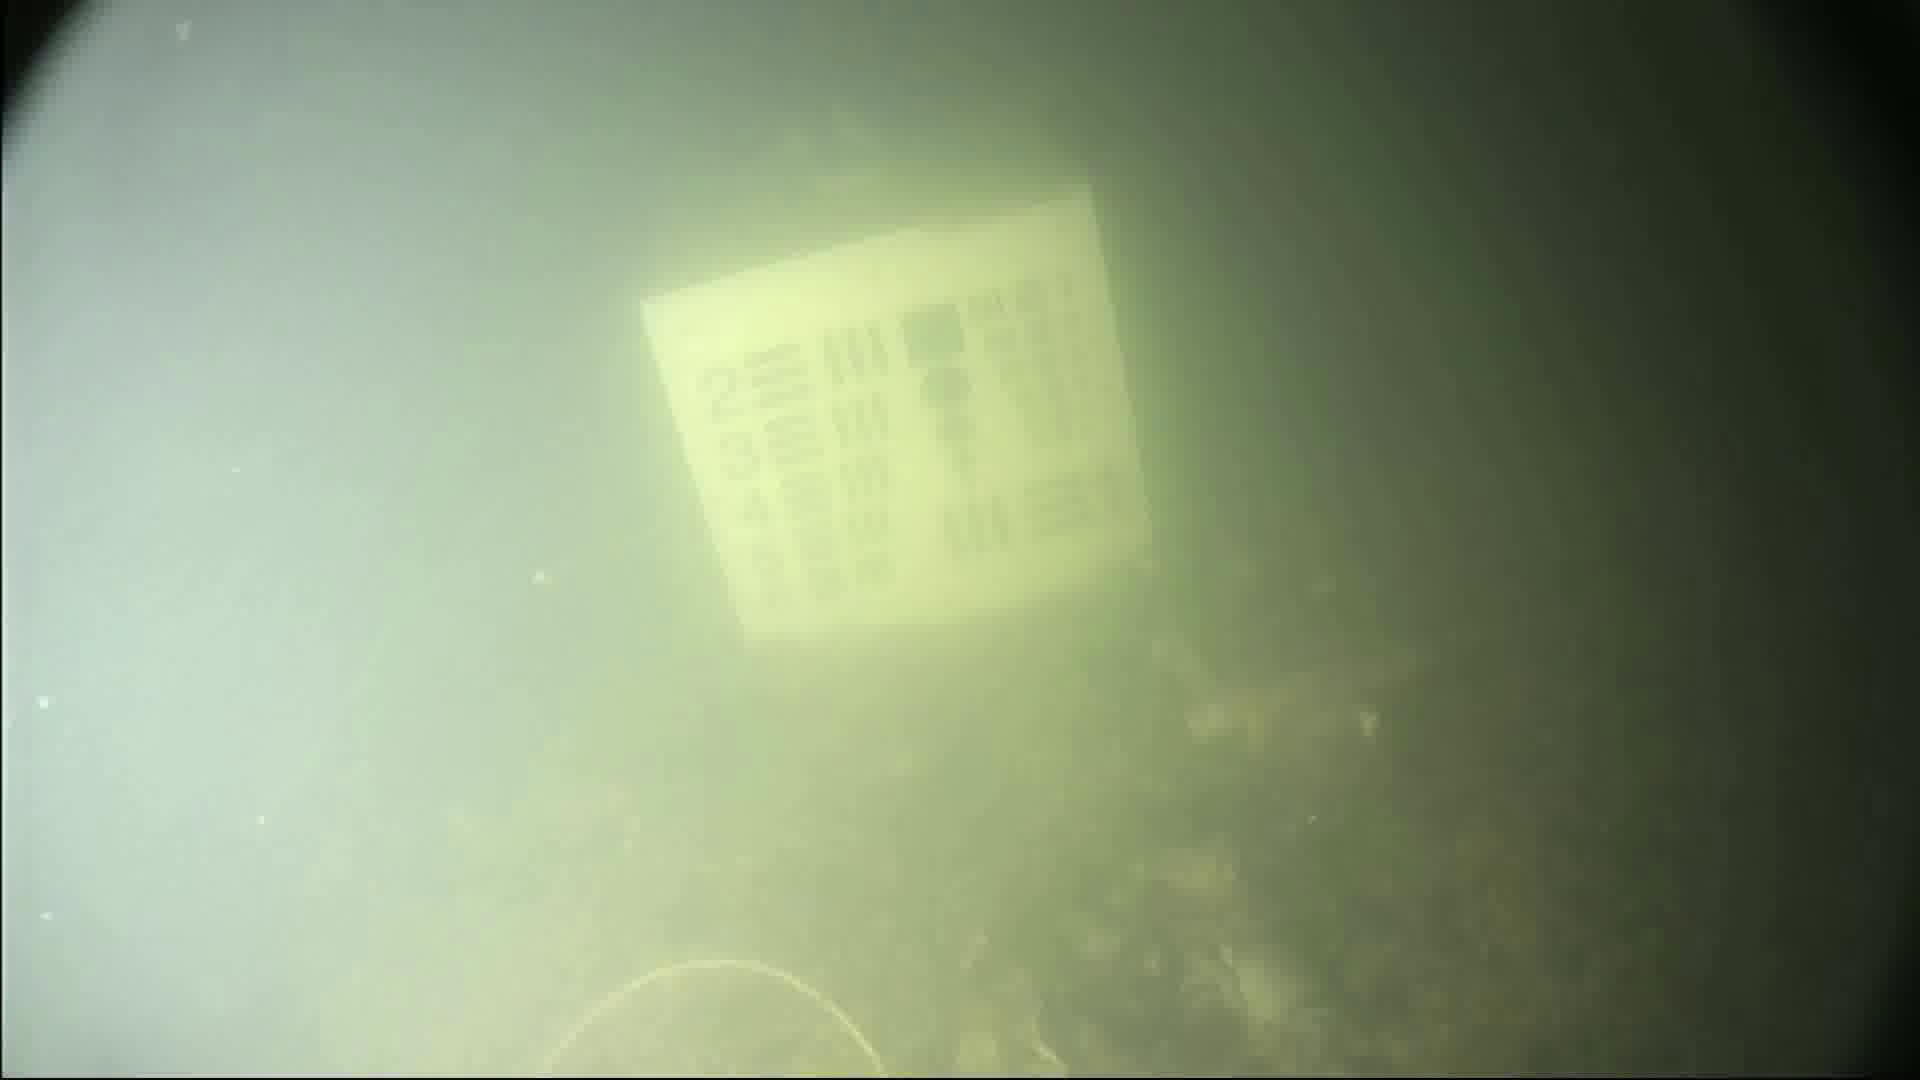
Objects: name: crab